List of things named after Nikola Tesla

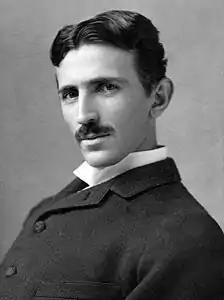
Nikola Tesla (1856–1943)

This article is a list of things named after the Serbian engineer and inventor Nikola Tesla.